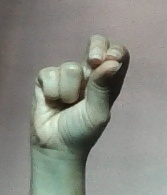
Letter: gaaf